Louise Lawler

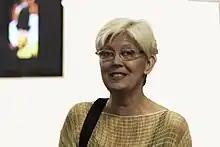

Louise Lawler (born 1947) is a U.S. artist and photographer living in Brooklyn, New York City. Lawler’s work has focused on photographing portraits of other artists’ work, giving special attention to the spaces in which they are placed and methods used to make them. Examples of Lawler's photographs include images of paintings hanging on the walls of a museum, paintings on the walls of an art collector's opulent home, artwork in the process of being installed in a gallery, and sculptures in a gallery being viewed by spectators.